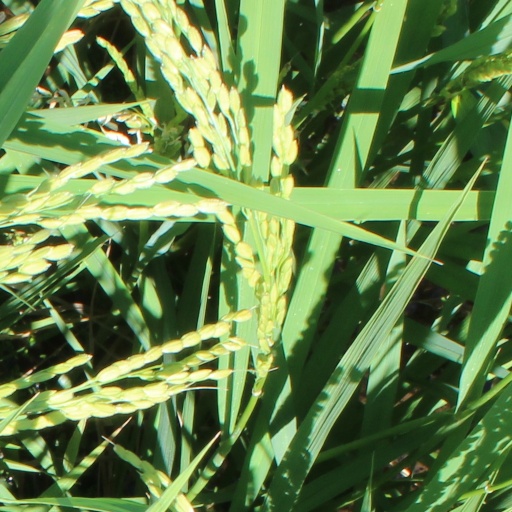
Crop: rice